1967–68 Houston Cougars men's basketball team

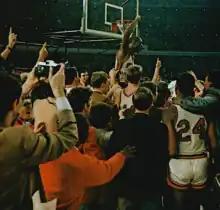
Houston's Elvin Hayes is carried in celebration after the victory over UCLA in the 1968 Game of the Century.

Houston's regular season included the notable Game of Century against #1 UCLA. With an attendance of 52,693, the game had the highest attendance of any basketball game at any level at the time. It was also the first national broadcast of an NCAA basketball game in prime-time.